Thomas Blake Glover

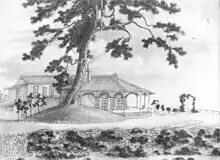
Glover House known as "Ipponmatsu" (Single Pine Tree) from a drawing of 1863. The tree was chopped down in the early 1900s.

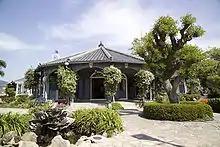
Today's Glover-Garden, Nagasaki

Glover's former residence in Nagasaki is now a visitor attraction known as Glover Garden and attracts two million visitors each year. He also had a residence in the Shiba Park area of Tokyo.